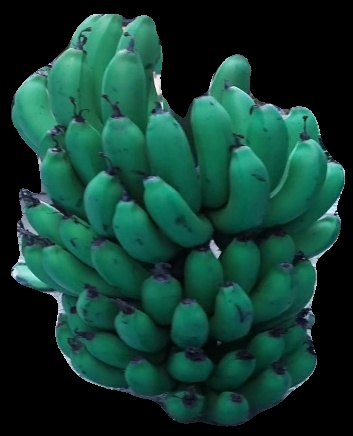
Variety: pachbale
Grade: grade2